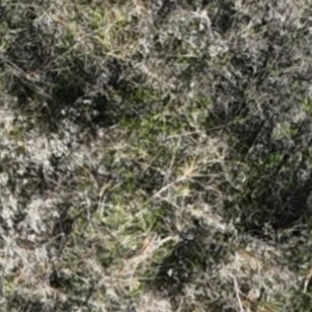
Month: october